Sarankulma

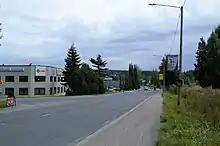
Nuutisarankatu street in Sarankulma

Sarankulma is a district located in the southern part of Tampere, Finland. It borders Härmälä in the north, Peltolammi in the east and the Pirkkala's municipal border in the west. There is industry in the area and former editorial office of "Aamulehti" was previously located in Sarankulma. The Pärrinkoski's nature conservation area is located on the southern border of Sarankulma.